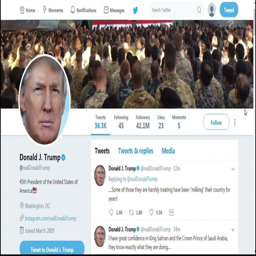
this is an undated screenshot of account .